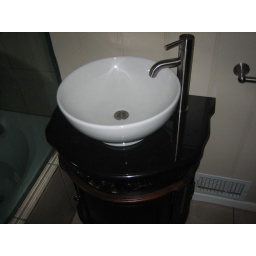
sink in other bathroom